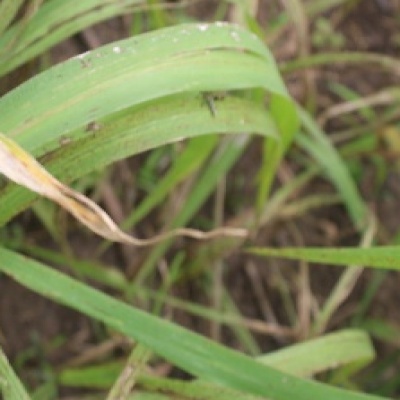
Label: Corn_(Maize)___Leaf_Spot